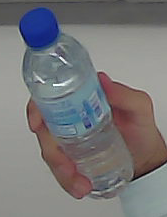
Product: nestle_water